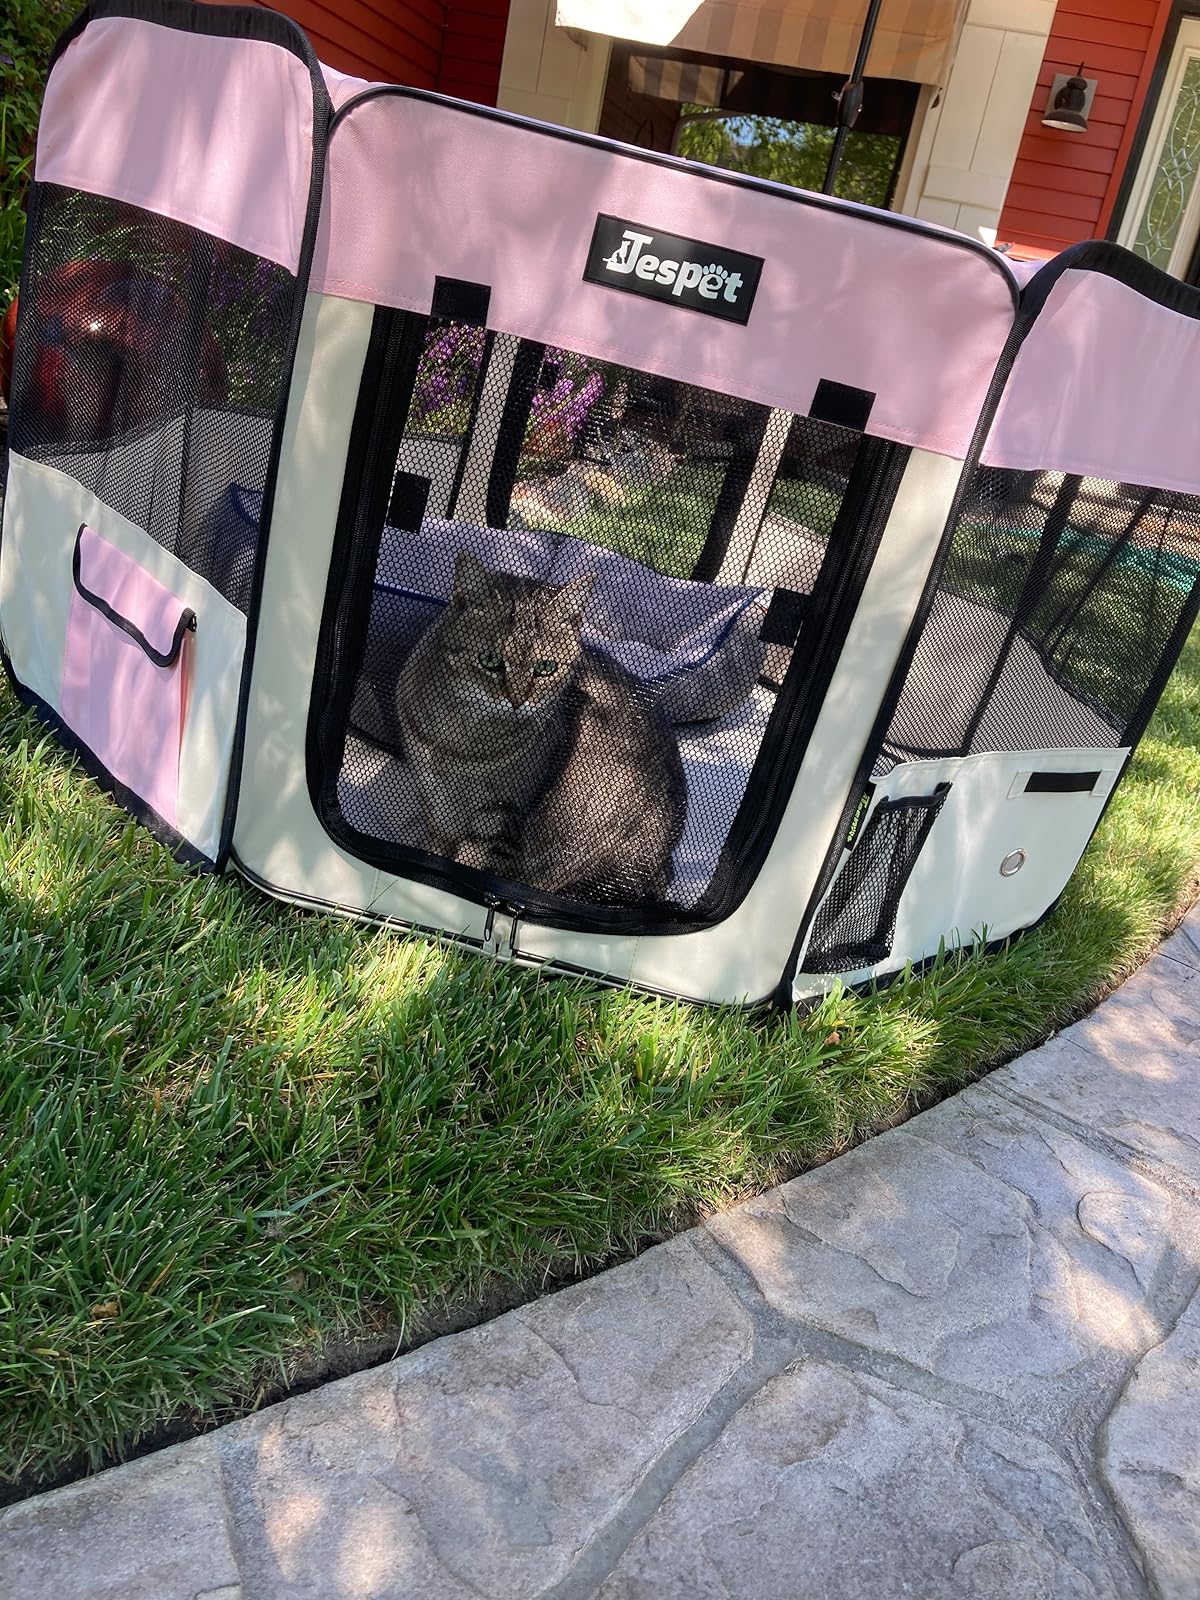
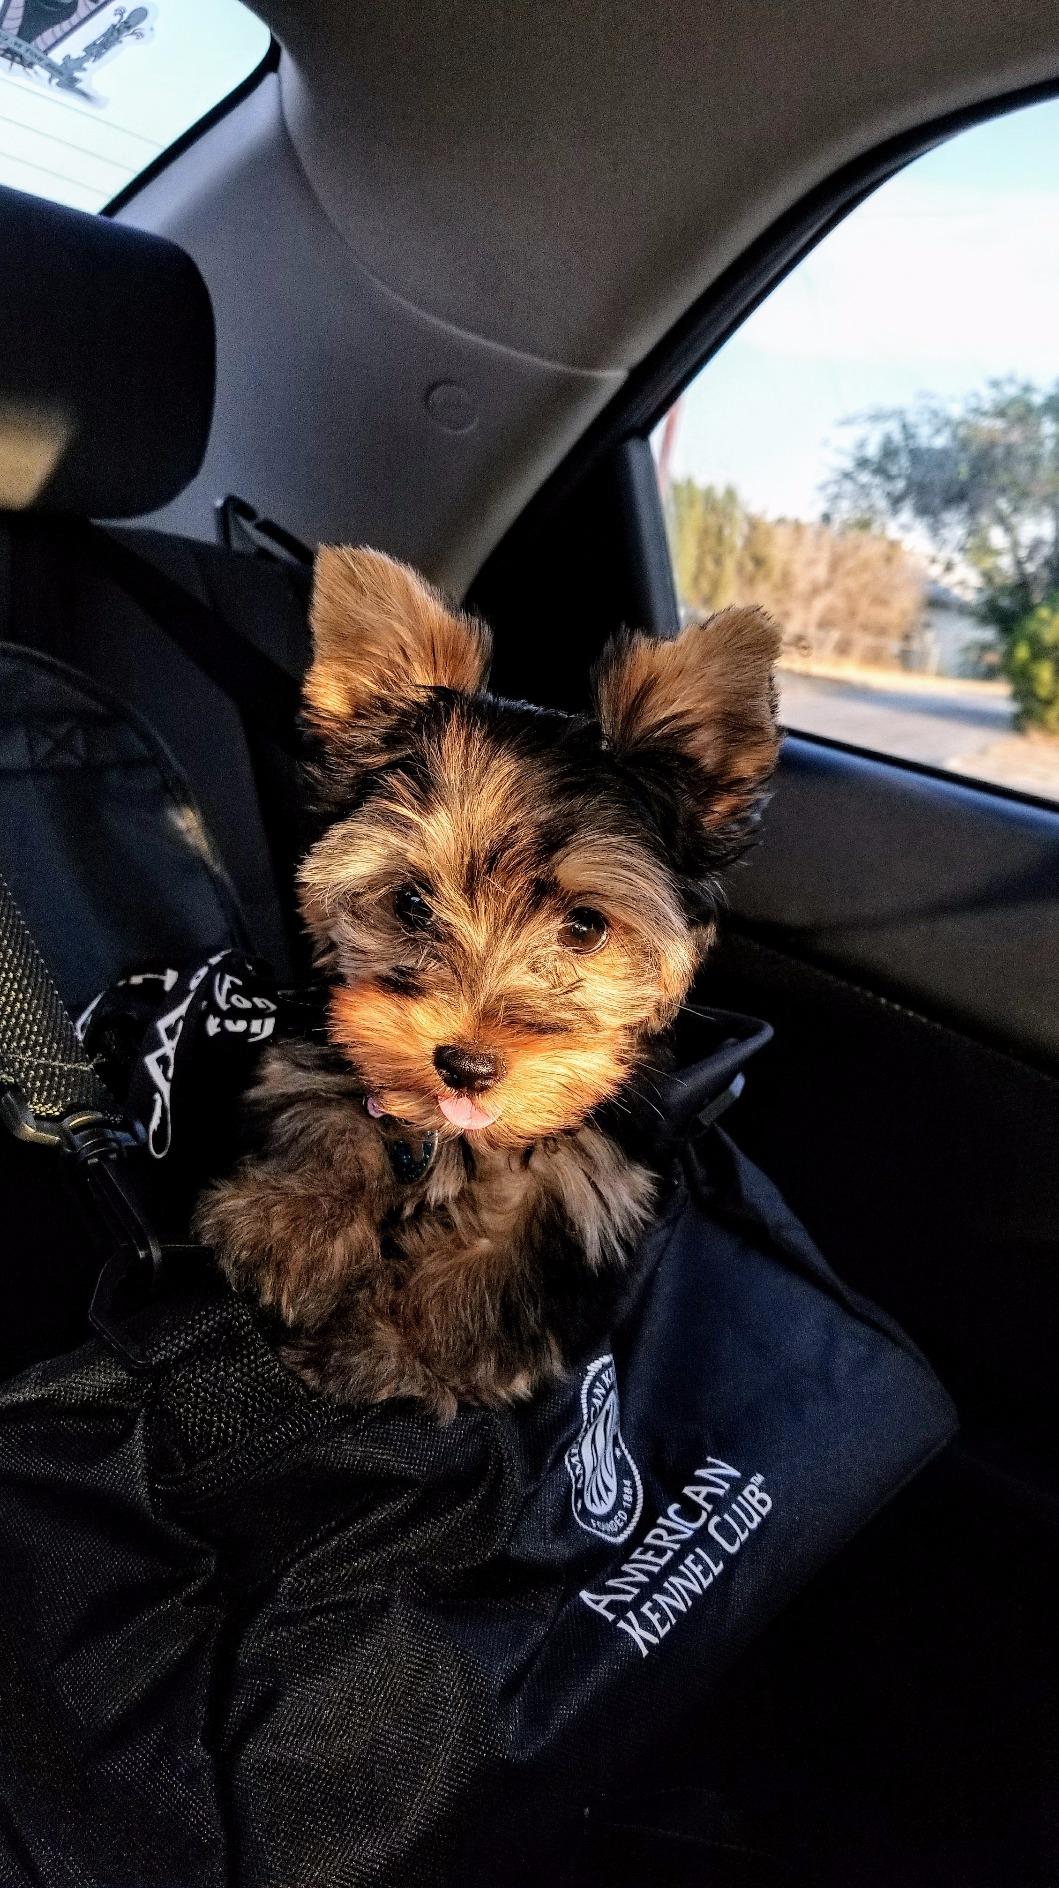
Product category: items_kennel
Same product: no